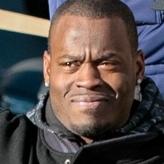
Age: 30